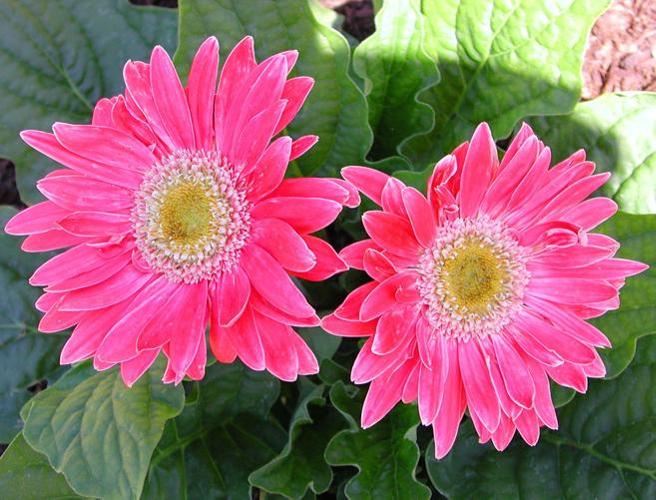
Label: barbeton daisy